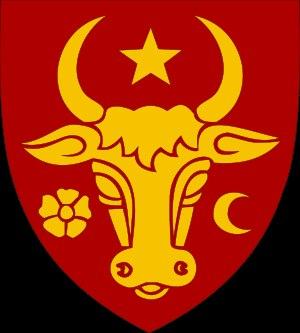
Les expressions noblesse roumaine ou aristocratie roumaine désignent l'ensemble des personnes faisant partie des classes privilégiées, détentrices de la terre et de franchises spécifiques appelées jus valachicum, initialement d'origine roumaine et de confession orthodoxe, ayant gouverné les « valachies » essentiellement dans les trois principautés où vivaient les roumanophones, à savoir la Transylvanie, la Valachie et la Moldavie.